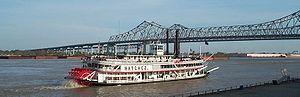
Un bateau à roues à aubes est un type de bateau qui utilise une ou plusieurs roues à aubes pour sa propulsion.